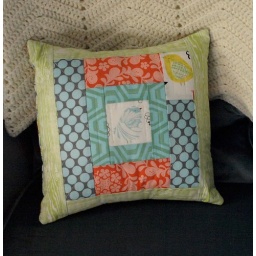
This lonely bird block became a pillow! Pretty cute in my room.